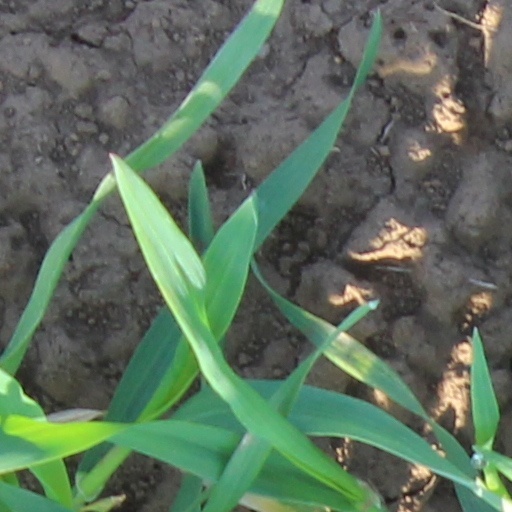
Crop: wheat